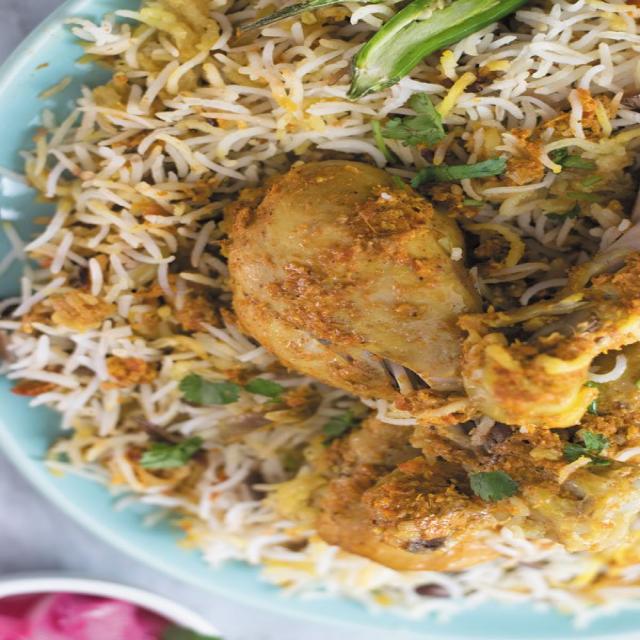
Dish: biryani